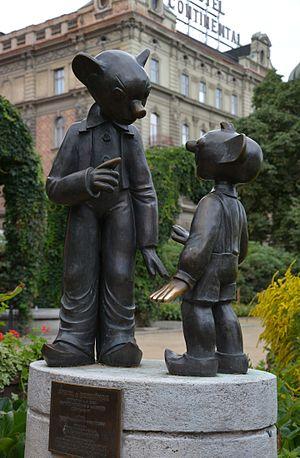
Le Théâtre de marionnettes des Campeurs est un théâtre situé à Plzeň en République tchèque.